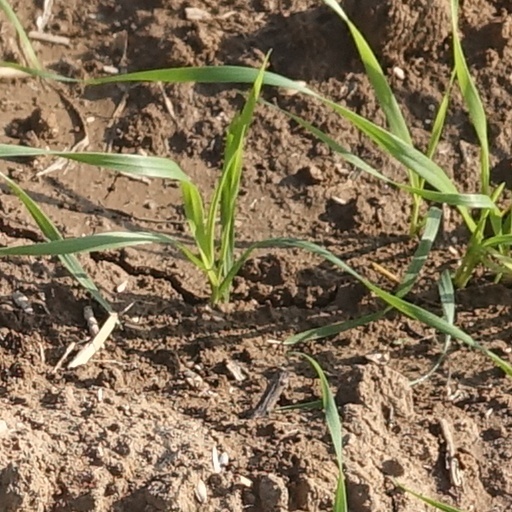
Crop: wheat